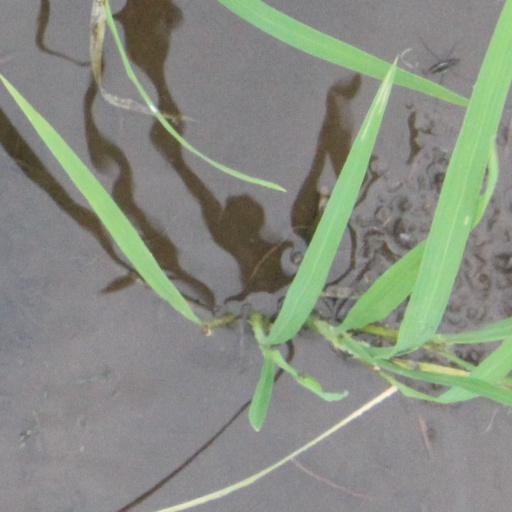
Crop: rice